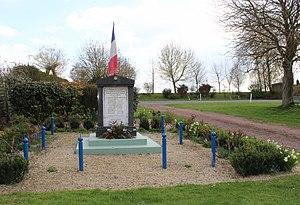
Le monument aux morts.
Solente est une commune française située dans le département de l'Oise en région Hauts-de-France.